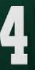
Number: 4